New Age

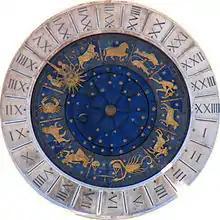
Astrological ideas hold a central place in the New Age.

A common belief among the New Age is that humanity has entered, or is coming to enter, a new period known as the Age of Aquarius, which Melton has characterised as a "New Age of love, joy, peace, abundance, and harmony[...] the Golden Age heretofore only dreamed about." In accepting this belief in a coming new age, the milieu has been described as "highly positive, celebratory, [and] utopian", and has also been cited as an apocalyptic movement. Opinions about the nature of the coming Age of Aquarius differ among New Agers. There are for instance differences in belief about its commencement; New Age author David Spangler wrote that it began in 1967, others placed its beginning with the Harmonic Convergence of 1987, author José Argüelles predicted its start in 2012, and some believe that it will not begin until several centuries into the third millennium.